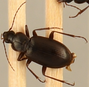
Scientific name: Calathus advena
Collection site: Niwot Ridge Mountain Research Station Site (NIWO), plot NIWO_007